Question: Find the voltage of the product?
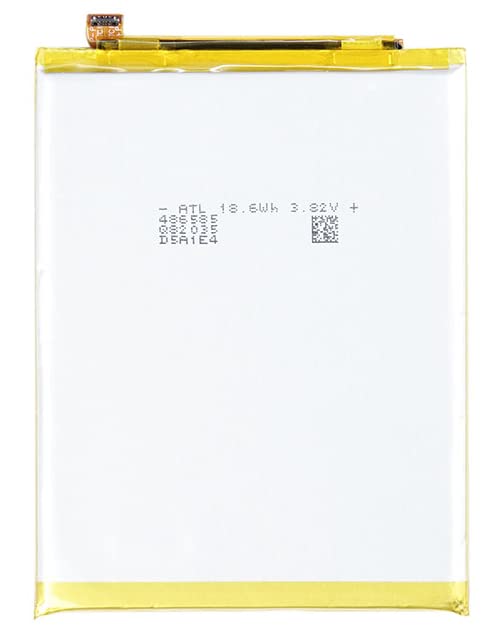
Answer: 3.82 volt